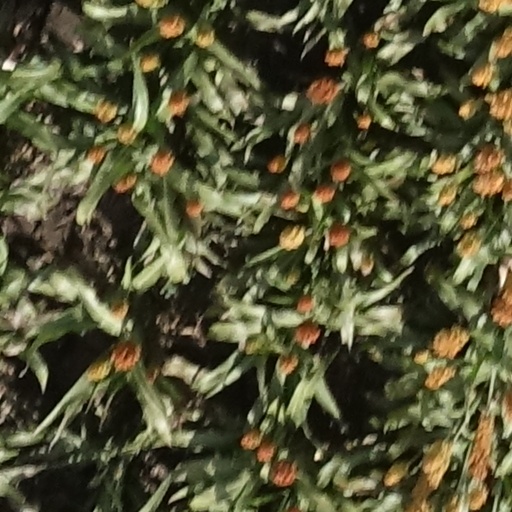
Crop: sorghum